Thomas Highs

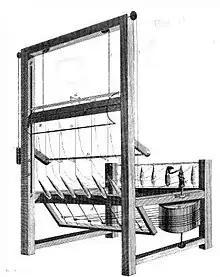
A drawing of Thomas Highs' spinning jenny, taken from Edward Baines's "History of the Cotton Manufacture in Great Britain"

Thomas Highs (1718–1803), of Leigh, Lancashire, was a reed-maker and manufacturer of cotton carding and spinning engines in the 1780s, during the Industrial Revolution. He is known for claiming patents on a spinning jenny (invented by James Hargreaves), a carding machine and the throstle (a machine for the continuous twisting and winding of wool).